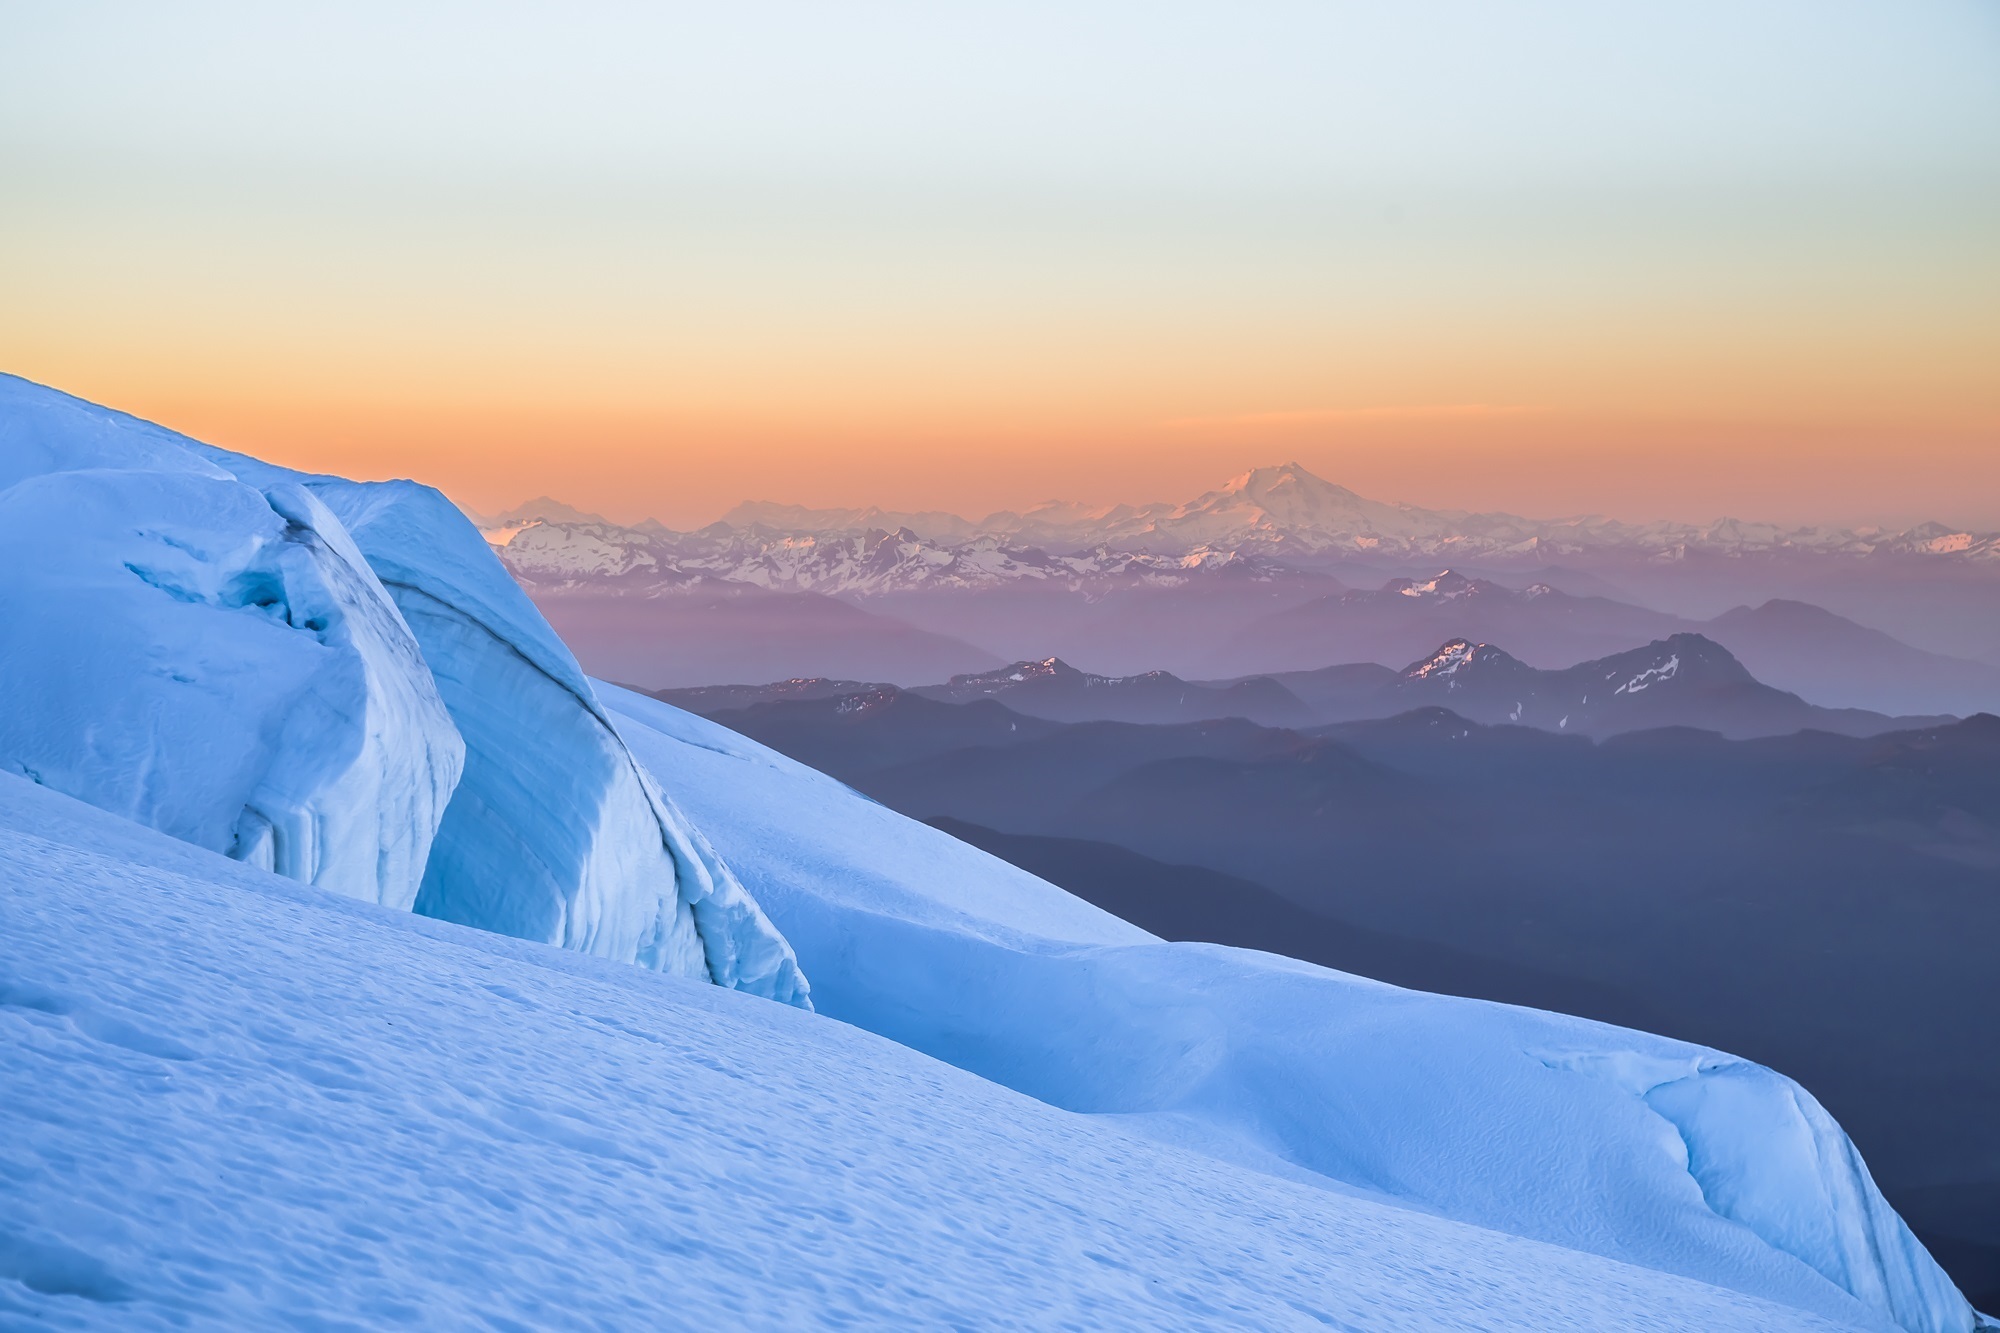
landscape, wilderness, mountain, snow, winter, light, countryside, sunlight, morning, view, mountain range, panorama, range, ice, scenic, weather, usa, rugged, arctic, season, summit, washington, alps, cascades, plateau, peaks, landform, arctic ocean, mount baker, mountainous landforms, geological phenomenon